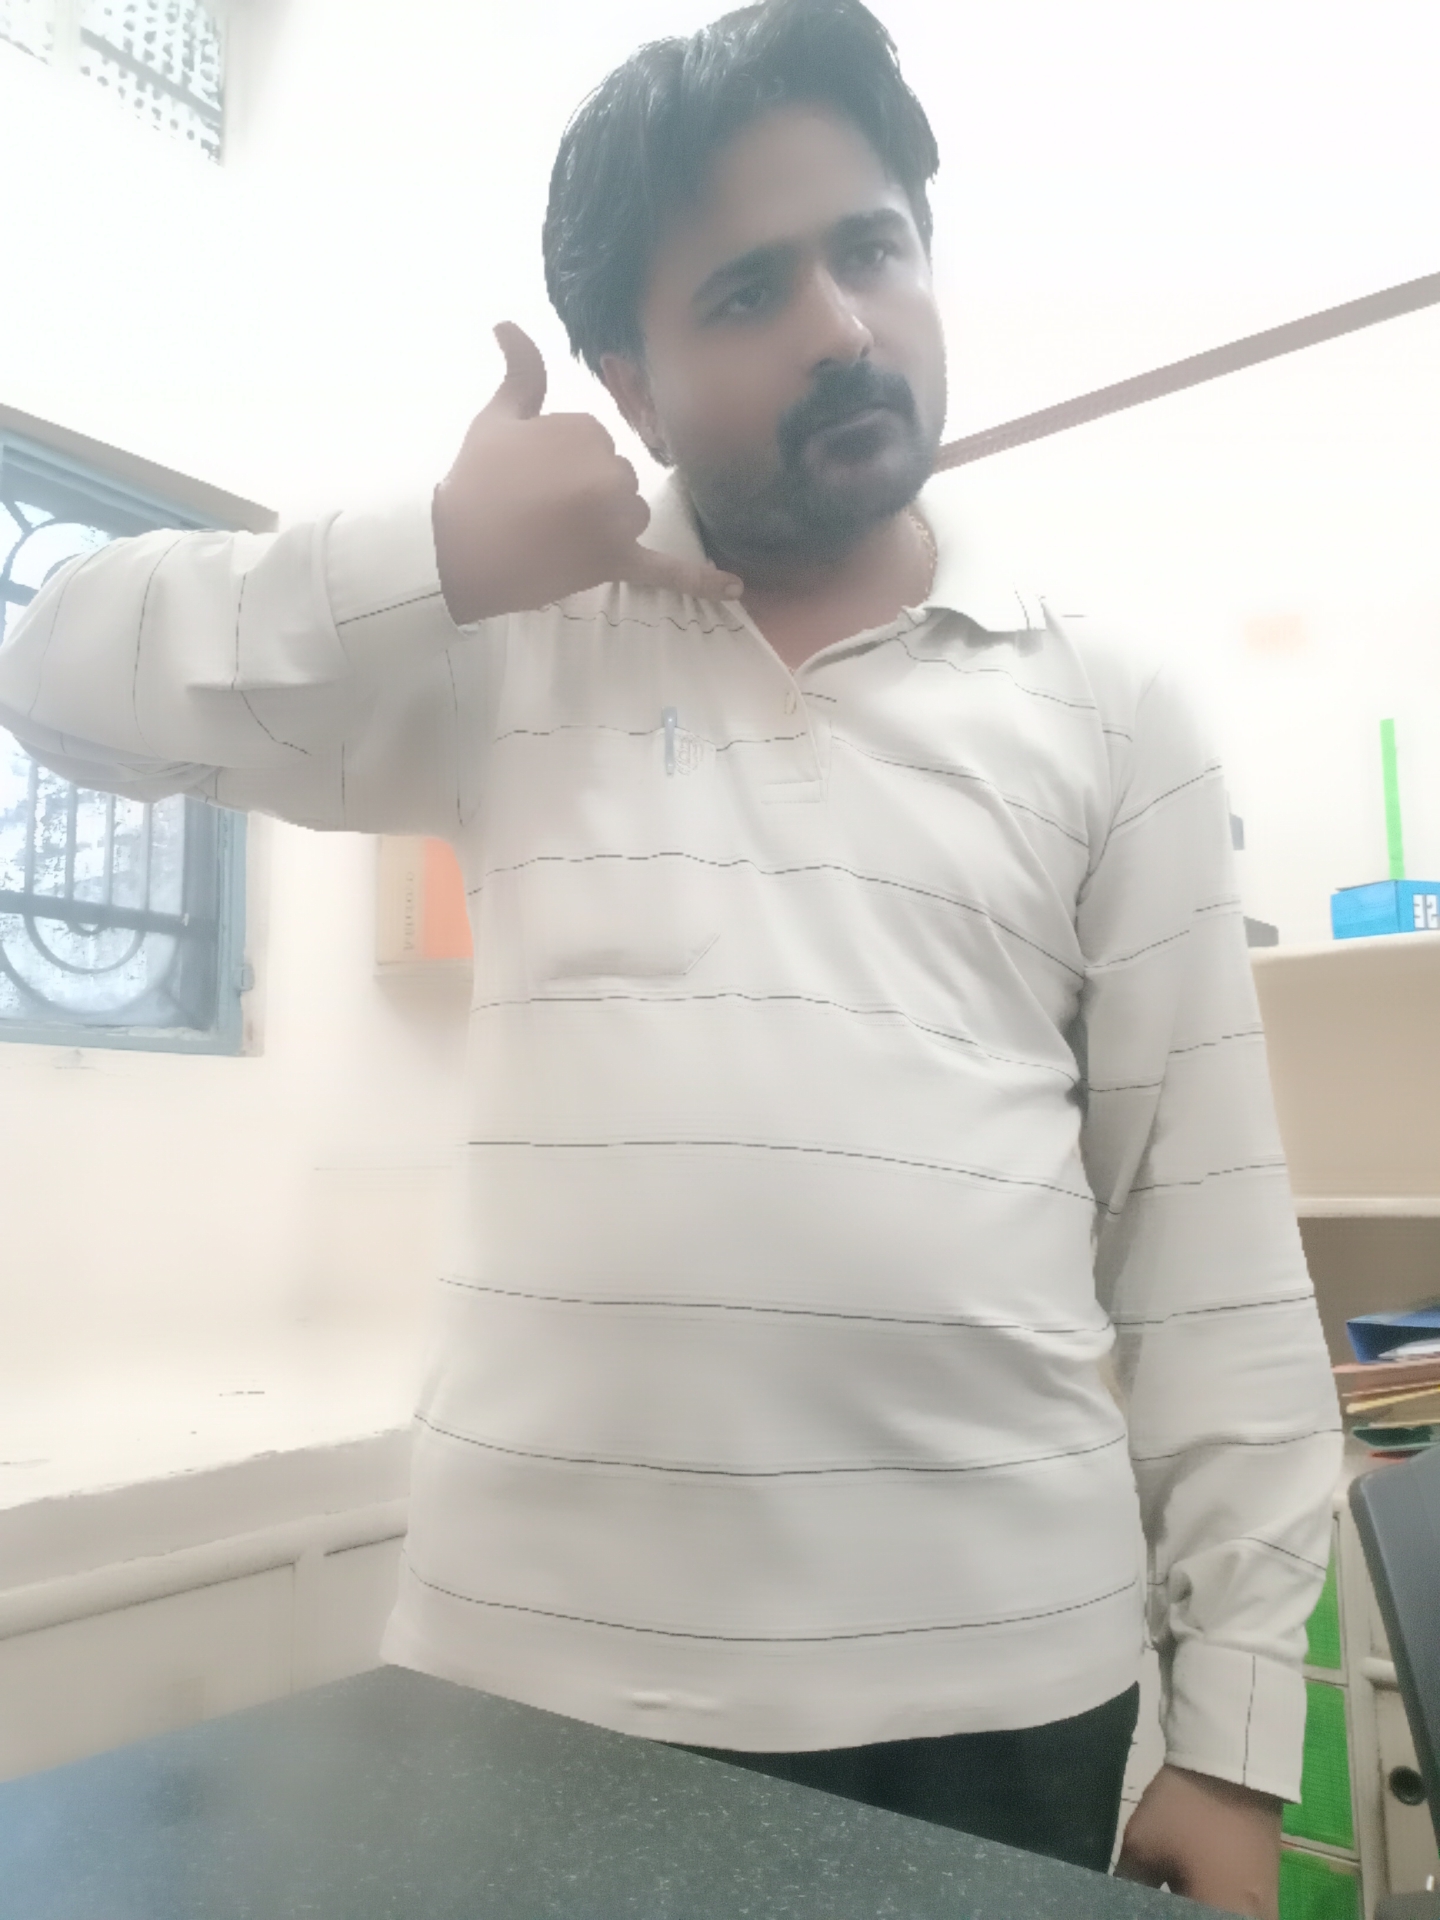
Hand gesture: call